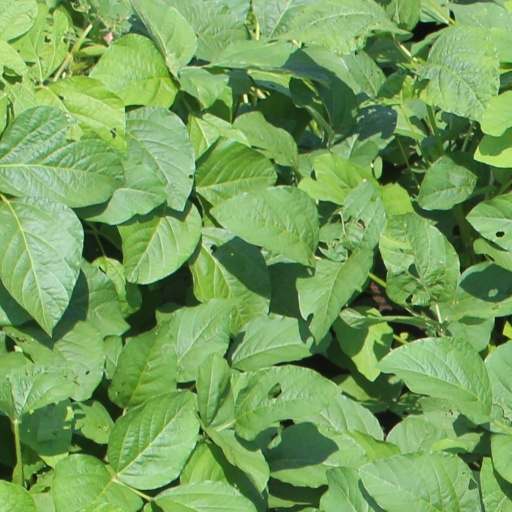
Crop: soybean